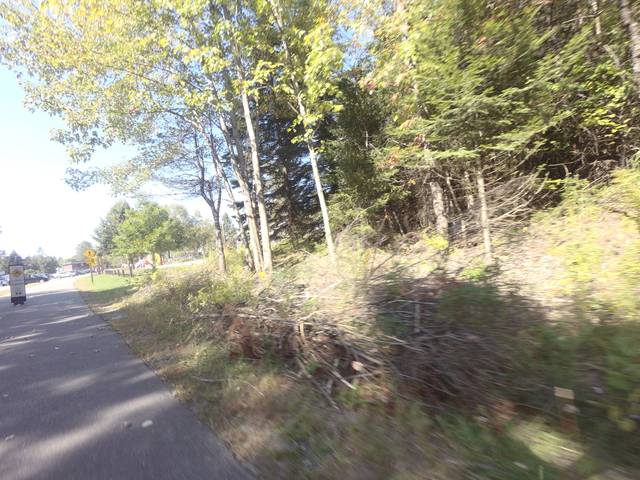
Region: Canada
Coordinates: 46.129, -74.589